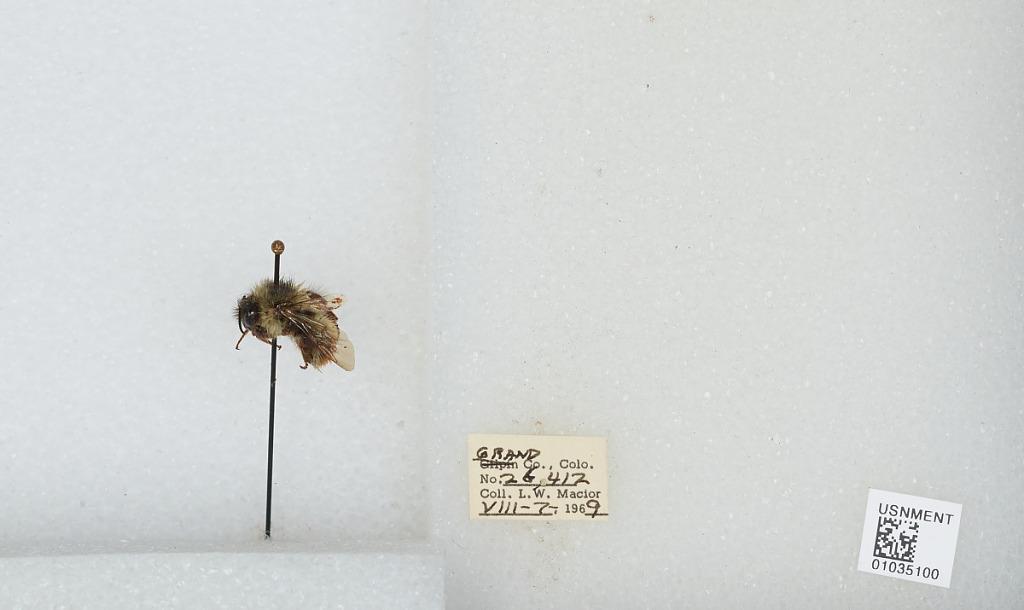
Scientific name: Bombus (Pyrobombus) mixtus Cresson
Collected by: L. Macior
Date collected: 1969-8-7
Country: United States
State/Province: Colorado
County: Grand
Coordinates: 40.073, -106.103